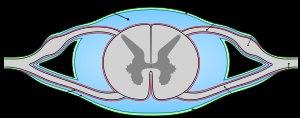
Une racine nerveuse est le segment initial d'un nerf au niveau de son émergence du névraxe. Ces racines nerveuses sont disposées de manière symétrique de chaque côté de l'encéphale en ce qui concerne les nerfs crâniens, et de chaque côté de la moelle spinale en ce qui concerne les nerfs spinaux. En principe, on réserve habituellement le nom de racine à la partie initiale des nerfs qui est composée de plusieurs troncs séparés.